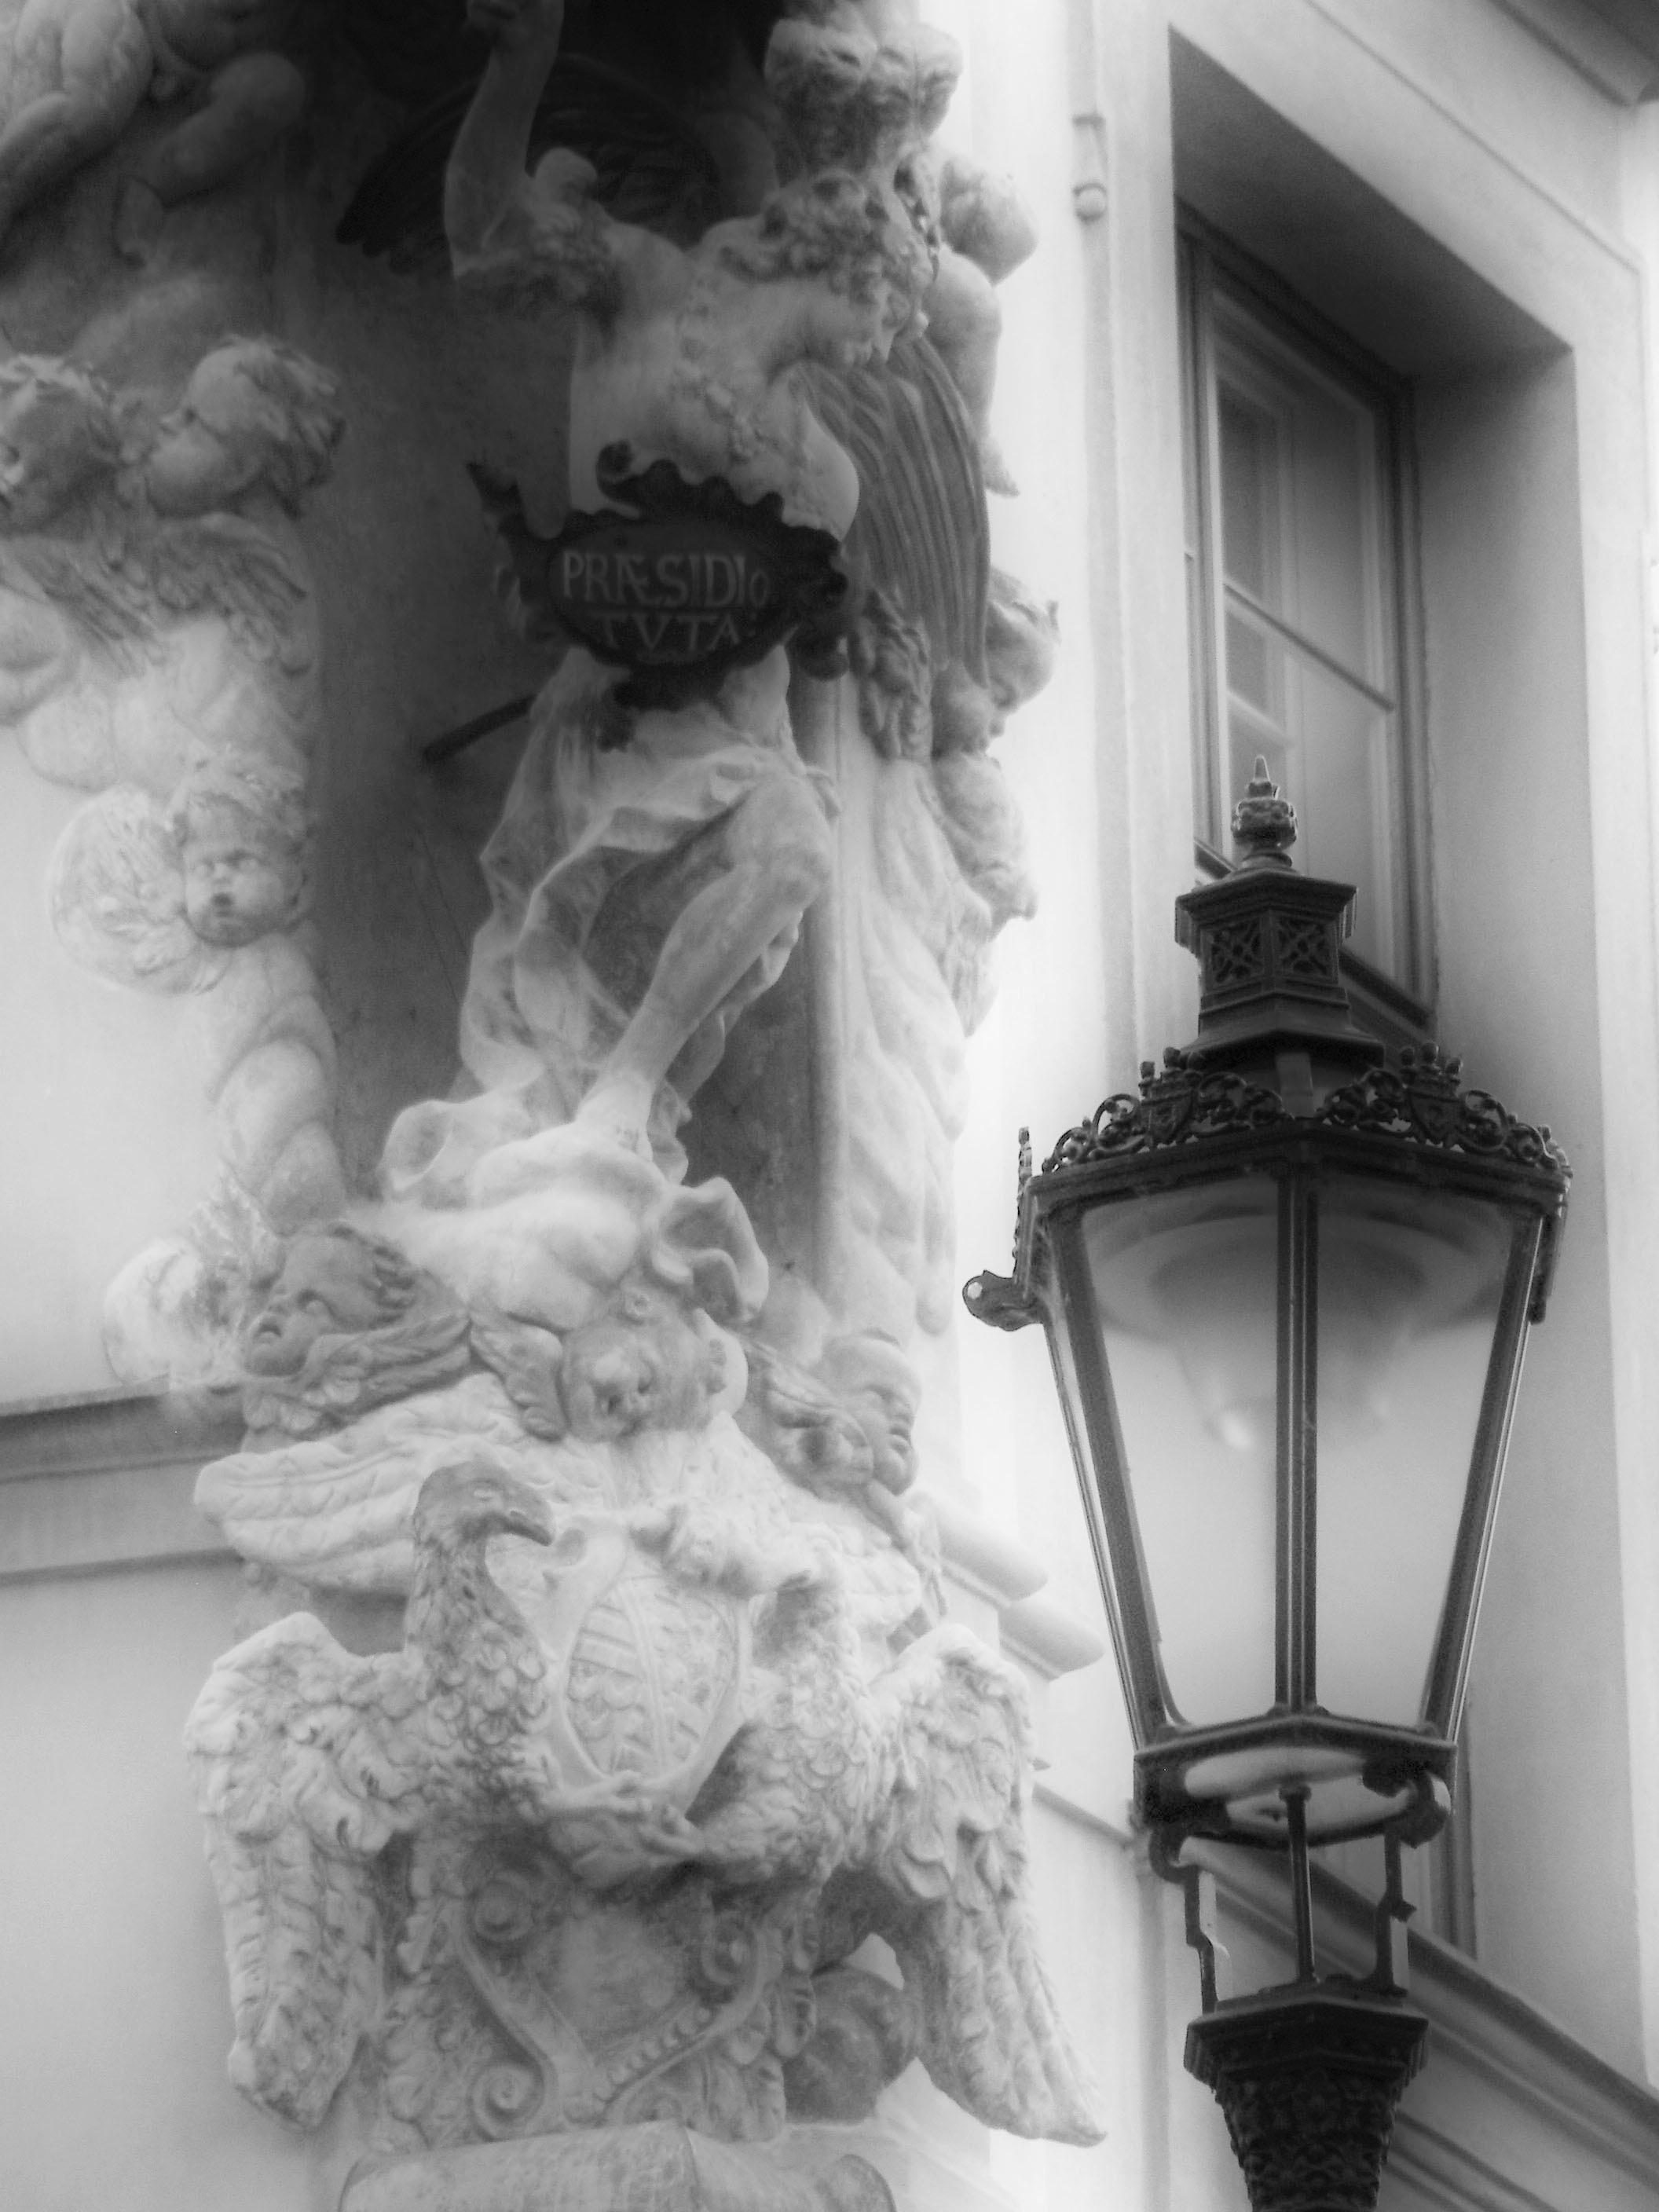
black and white, white, photography, clothing, black, monochrome, lighting, bride, sculpture, dress, photograph, image, gown, monochrome photography